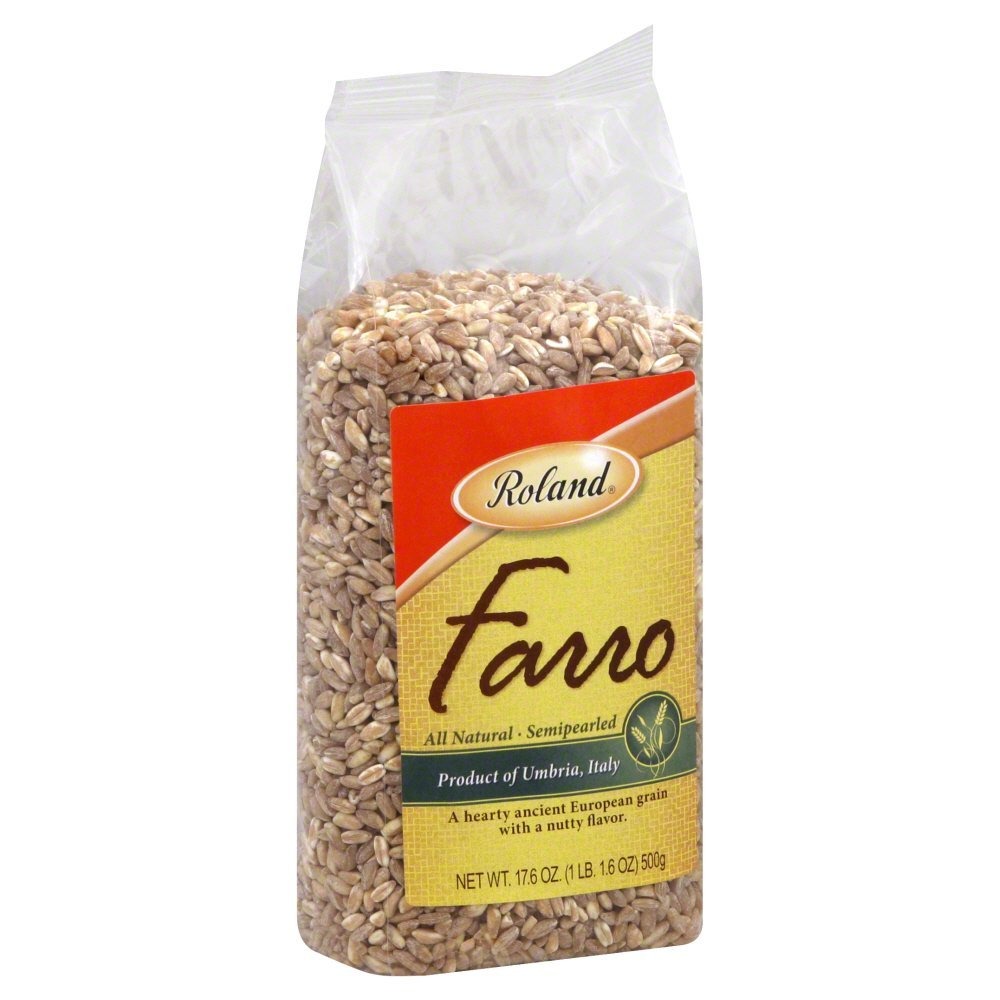
Item Name: Roland Pearled Italian Farro, 17.6 oz
Value: 17.6
Unit: Ounce

Price: 5